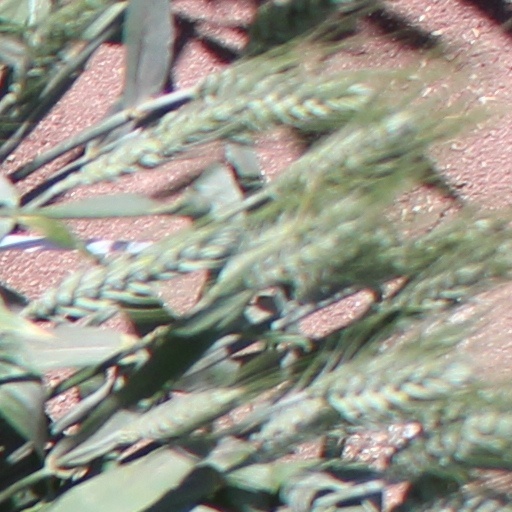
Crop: wheat